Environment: real
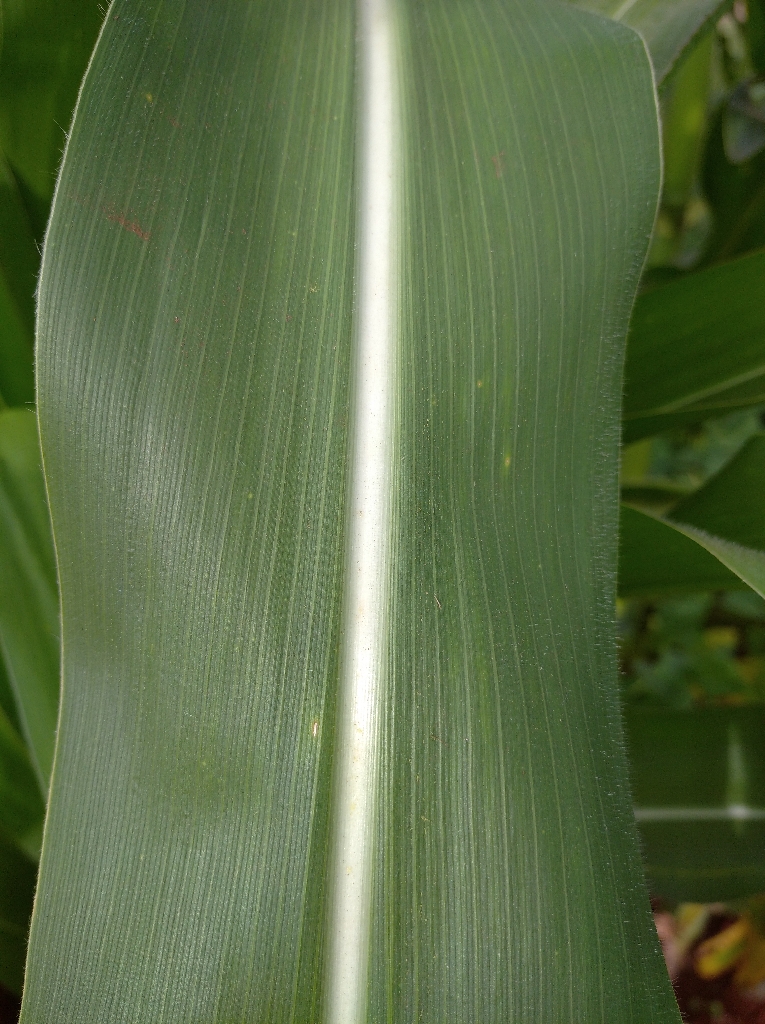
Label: healthy